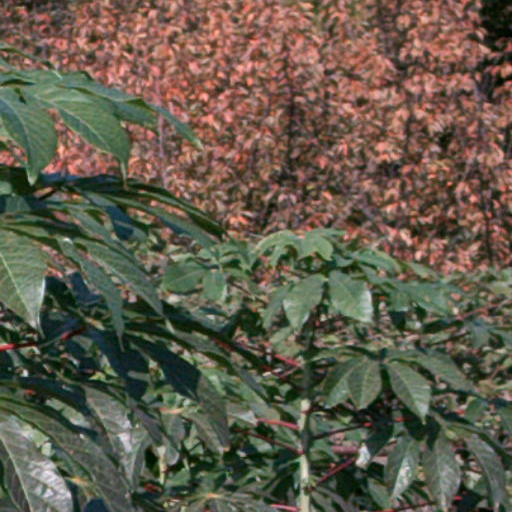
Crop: cassava